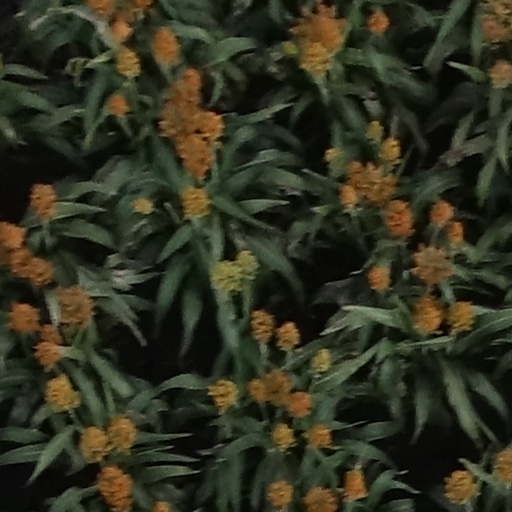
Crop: sorghum